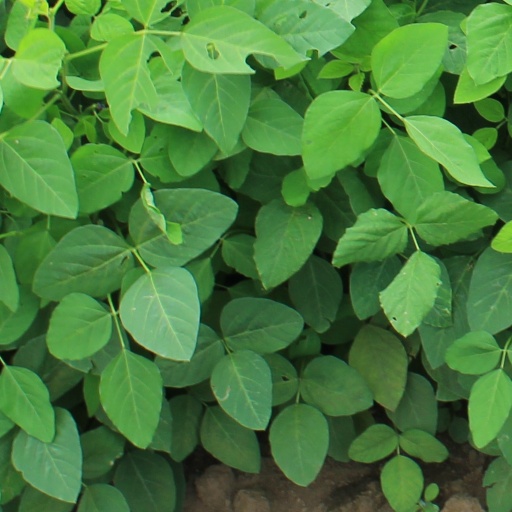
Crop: soybean